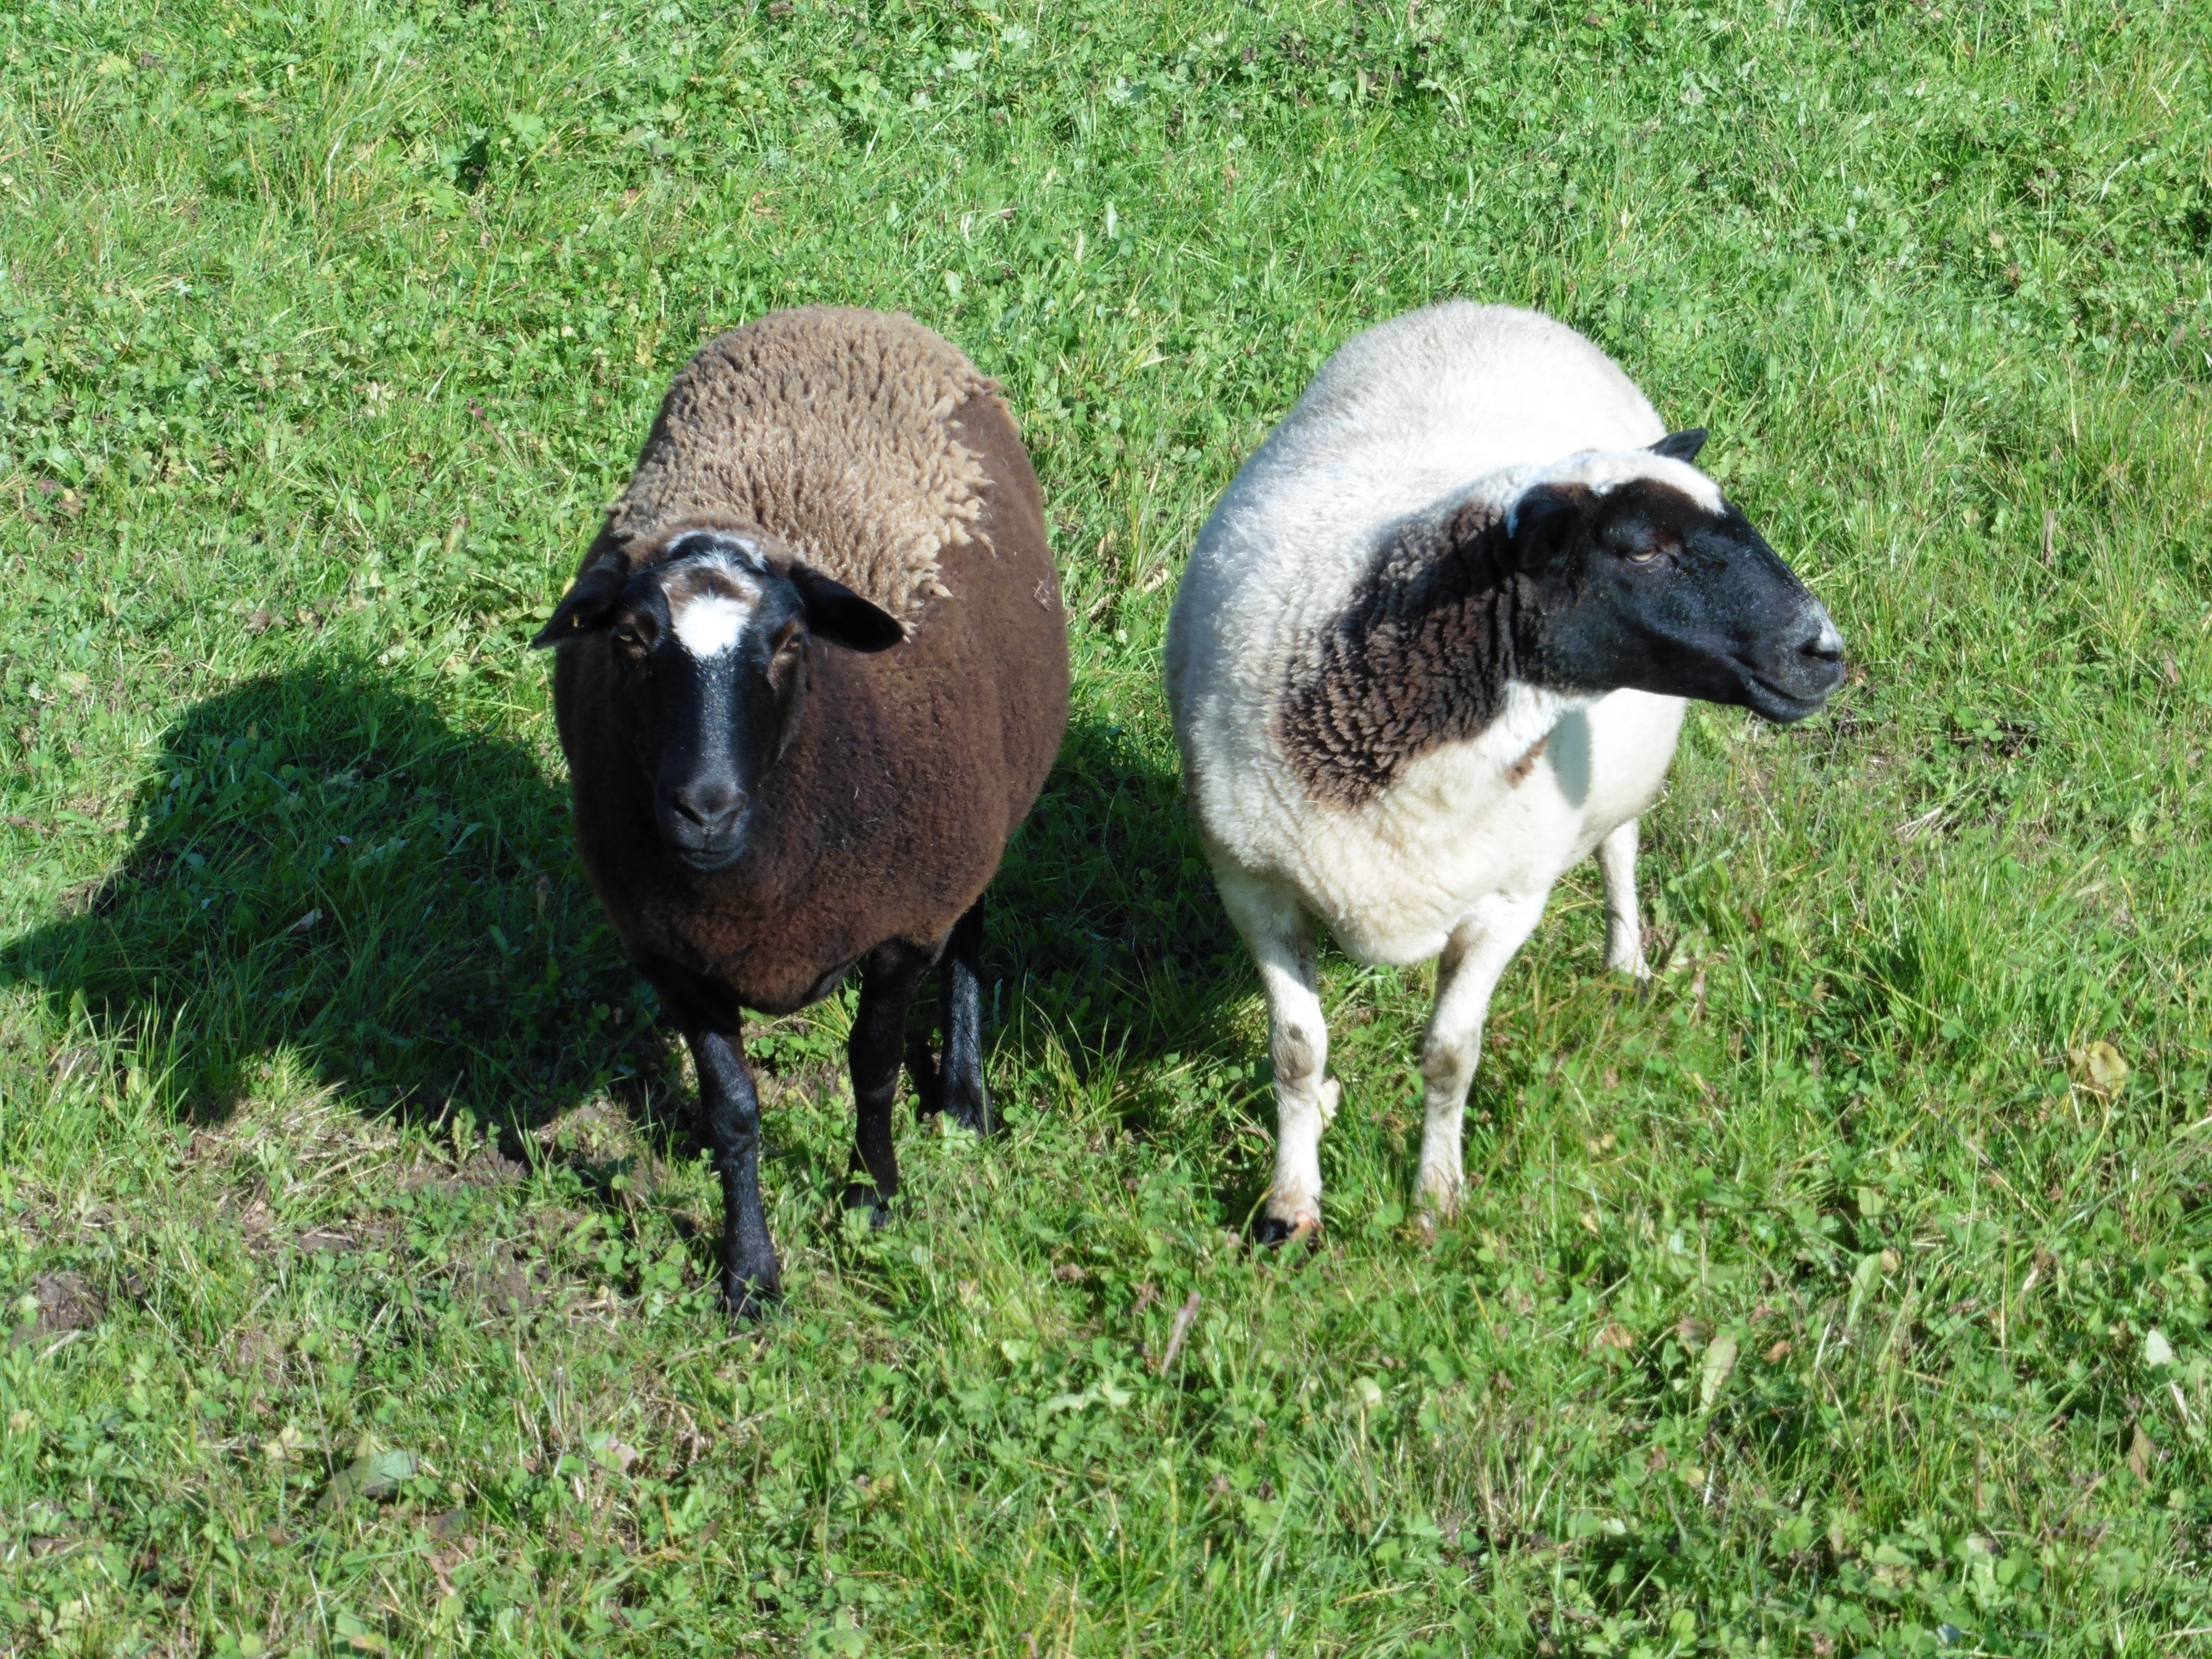
nature, grass, white, meadow, wildlife, goat, horn, herd, pasture, grazing, sheep, mammal, wool, fauna, graze, flock of sheep, goats, animals, vertebrate, sheeps, herd animal, cow goat family